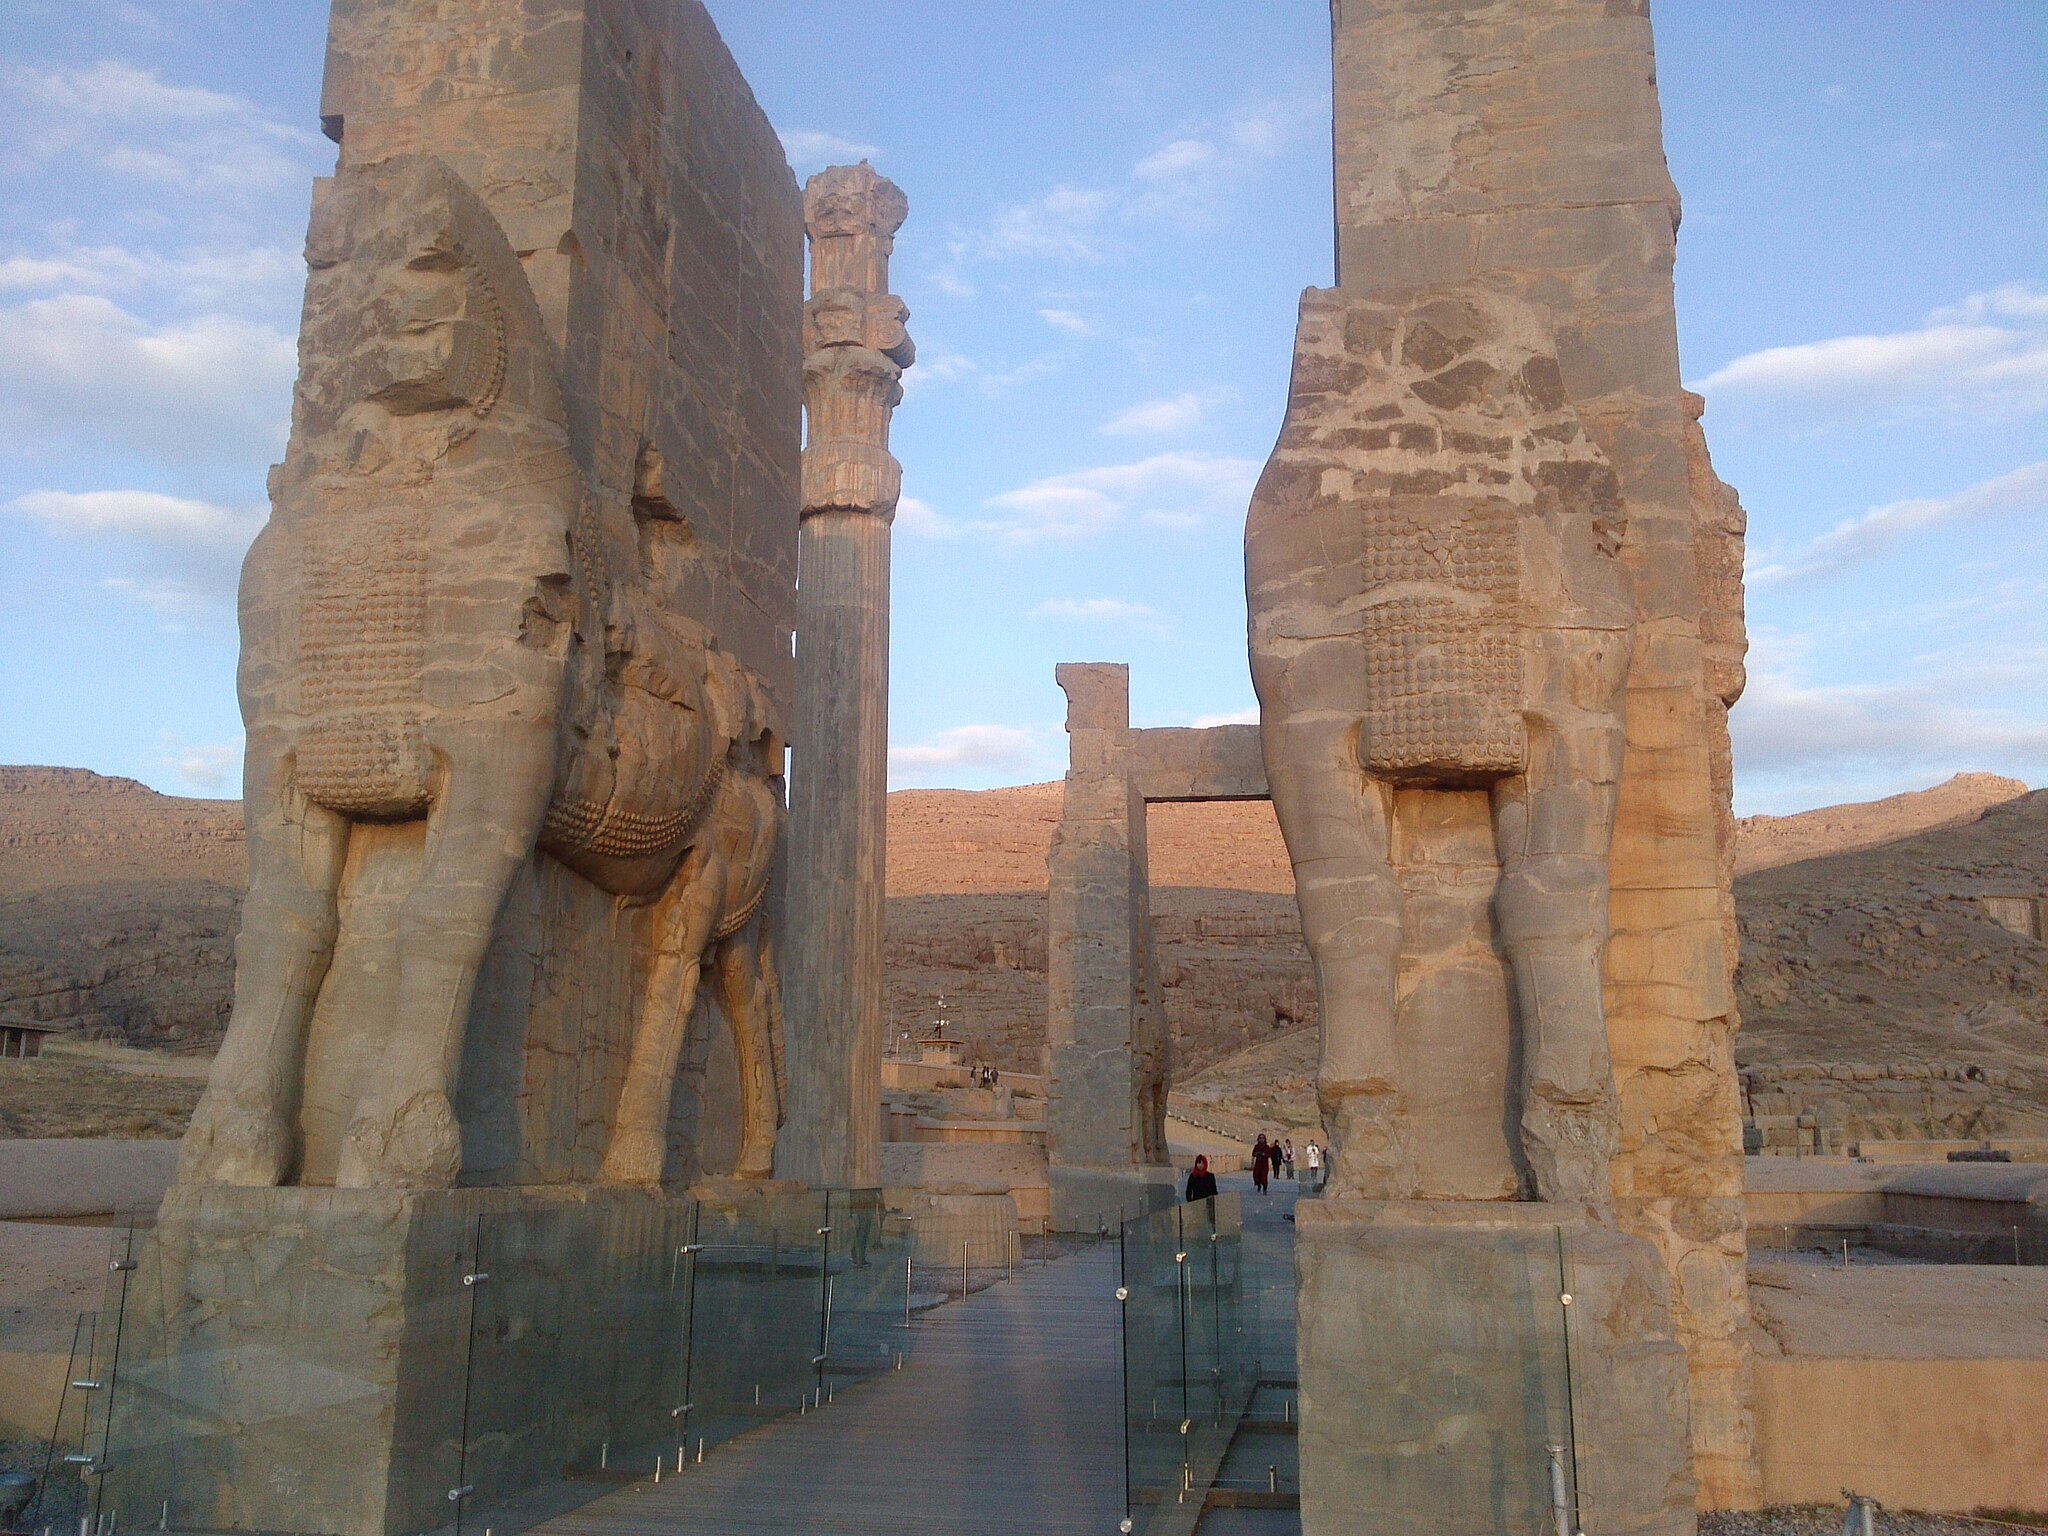
Title: The Gate of All Nations, Persepolis, Parseh, Iran دروازه ملت ها، پارسه - panoramio
Description: The Gate of All Nations, Persepolis, Parseh, Iran دروازه ملت ها، پارسه
Date: Taken on 22 December 2013
Categories: Taken with LG Optimus Vu, Gate of All Nations, Panoramio files uploaded by Panoramio upload bot, Panoramio images reviewed by trusted users, Photos from Panoramio, Files with coordinates missing SDC location of creation, 2013 in Persepolis, Iran photographs taken on 2013-12-22